Warrendale, Oregon

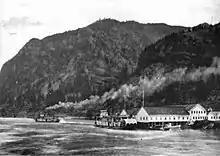
The sternwheelers "Tahoma" (moving upstream) and "Dalles City" (at dock), at the Warren salmon cannery in 1902. Photo by Benjamin A. Gifford.

Warrendale is an unincorporated community in Multnomah County, Oregon, United States. It is located about a mile east of Dodson and about west of Bonneville in the Columbia River Gorge on Interstate 84/U.S. Route 30. It is across the Columbia River from Beacon Rock. The community was the site of an important salmon cannery founded in the 1870s.